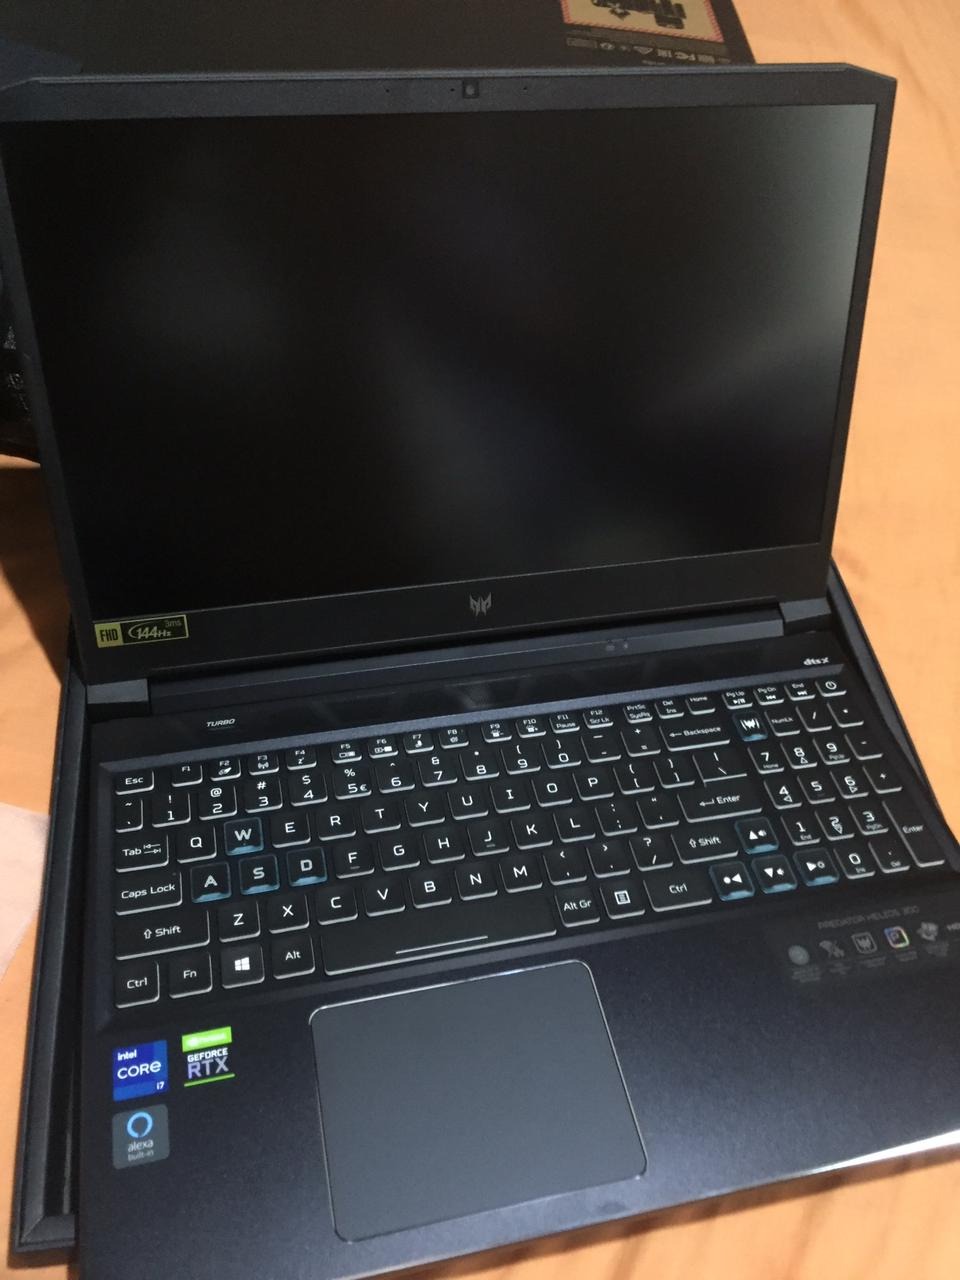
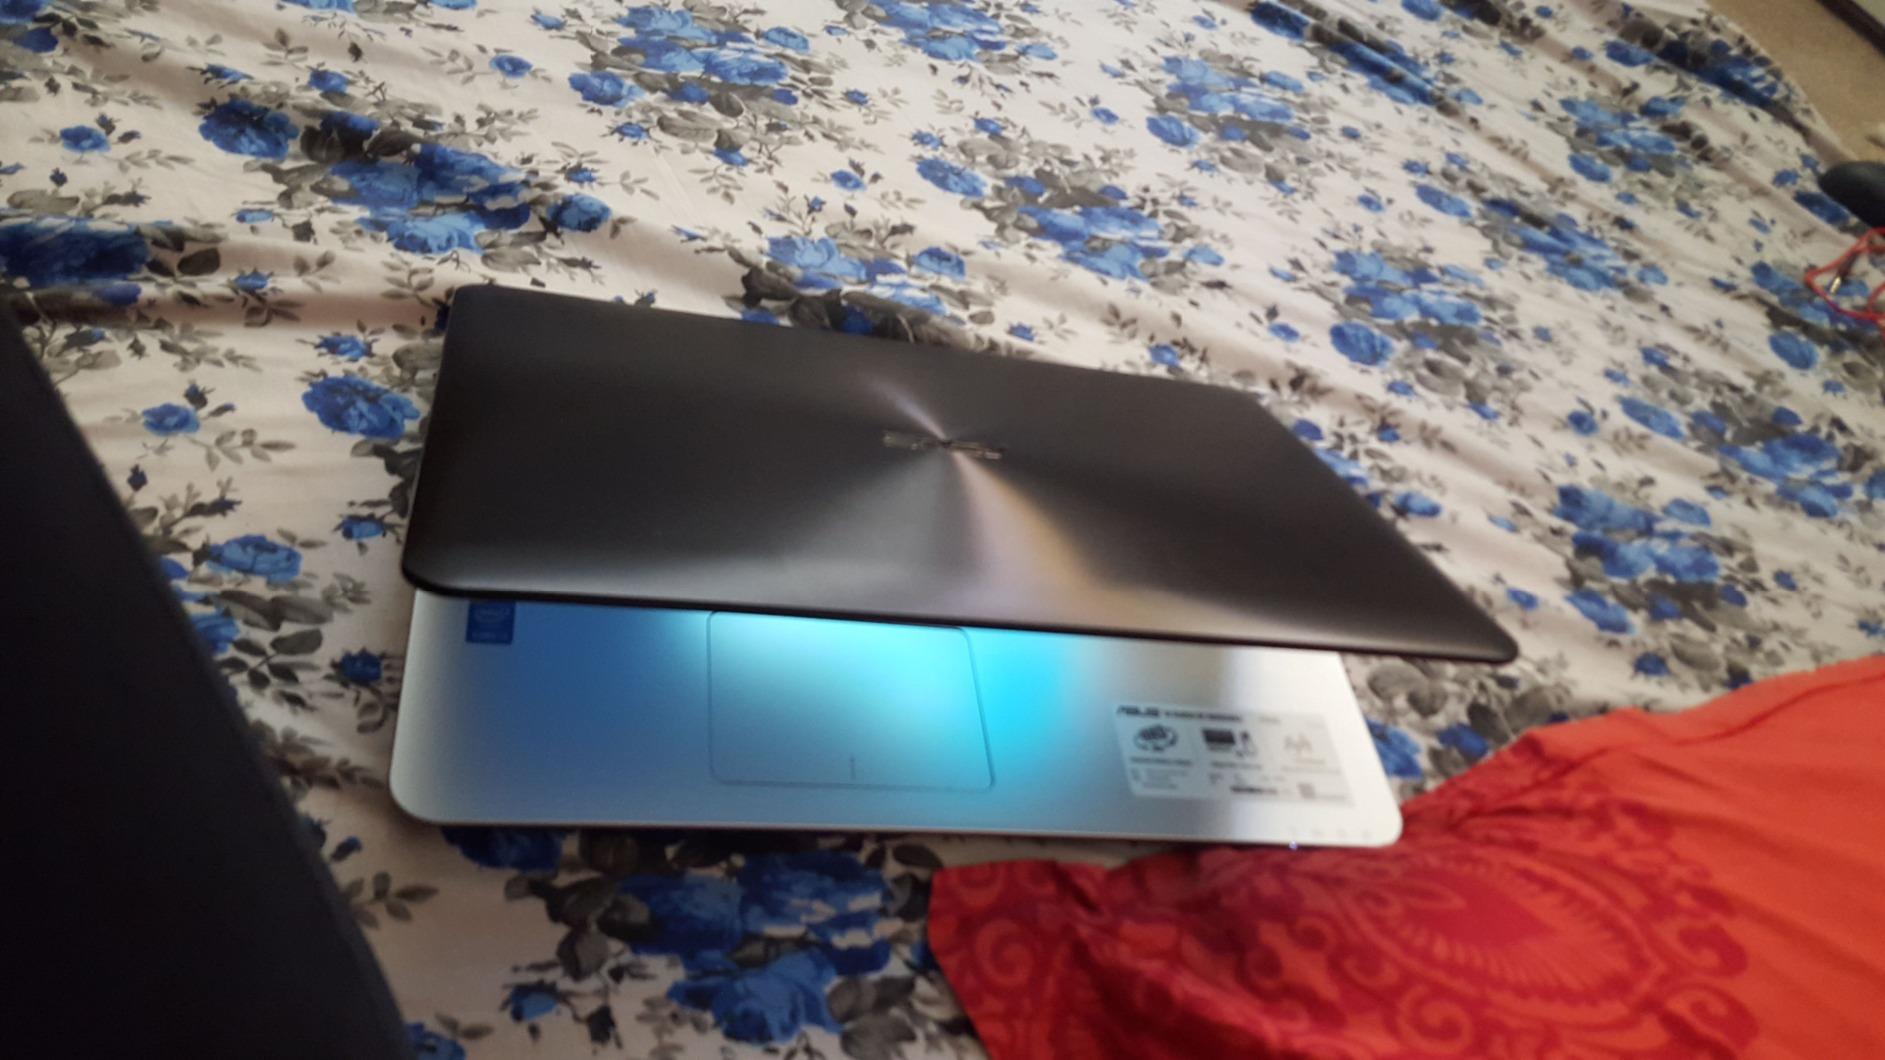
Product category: laptop
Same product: no